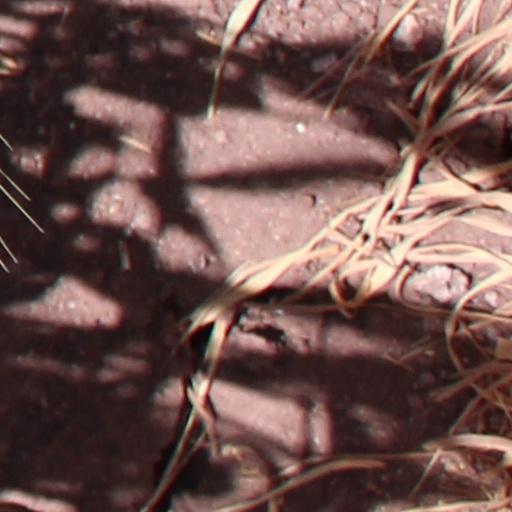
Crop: wheat